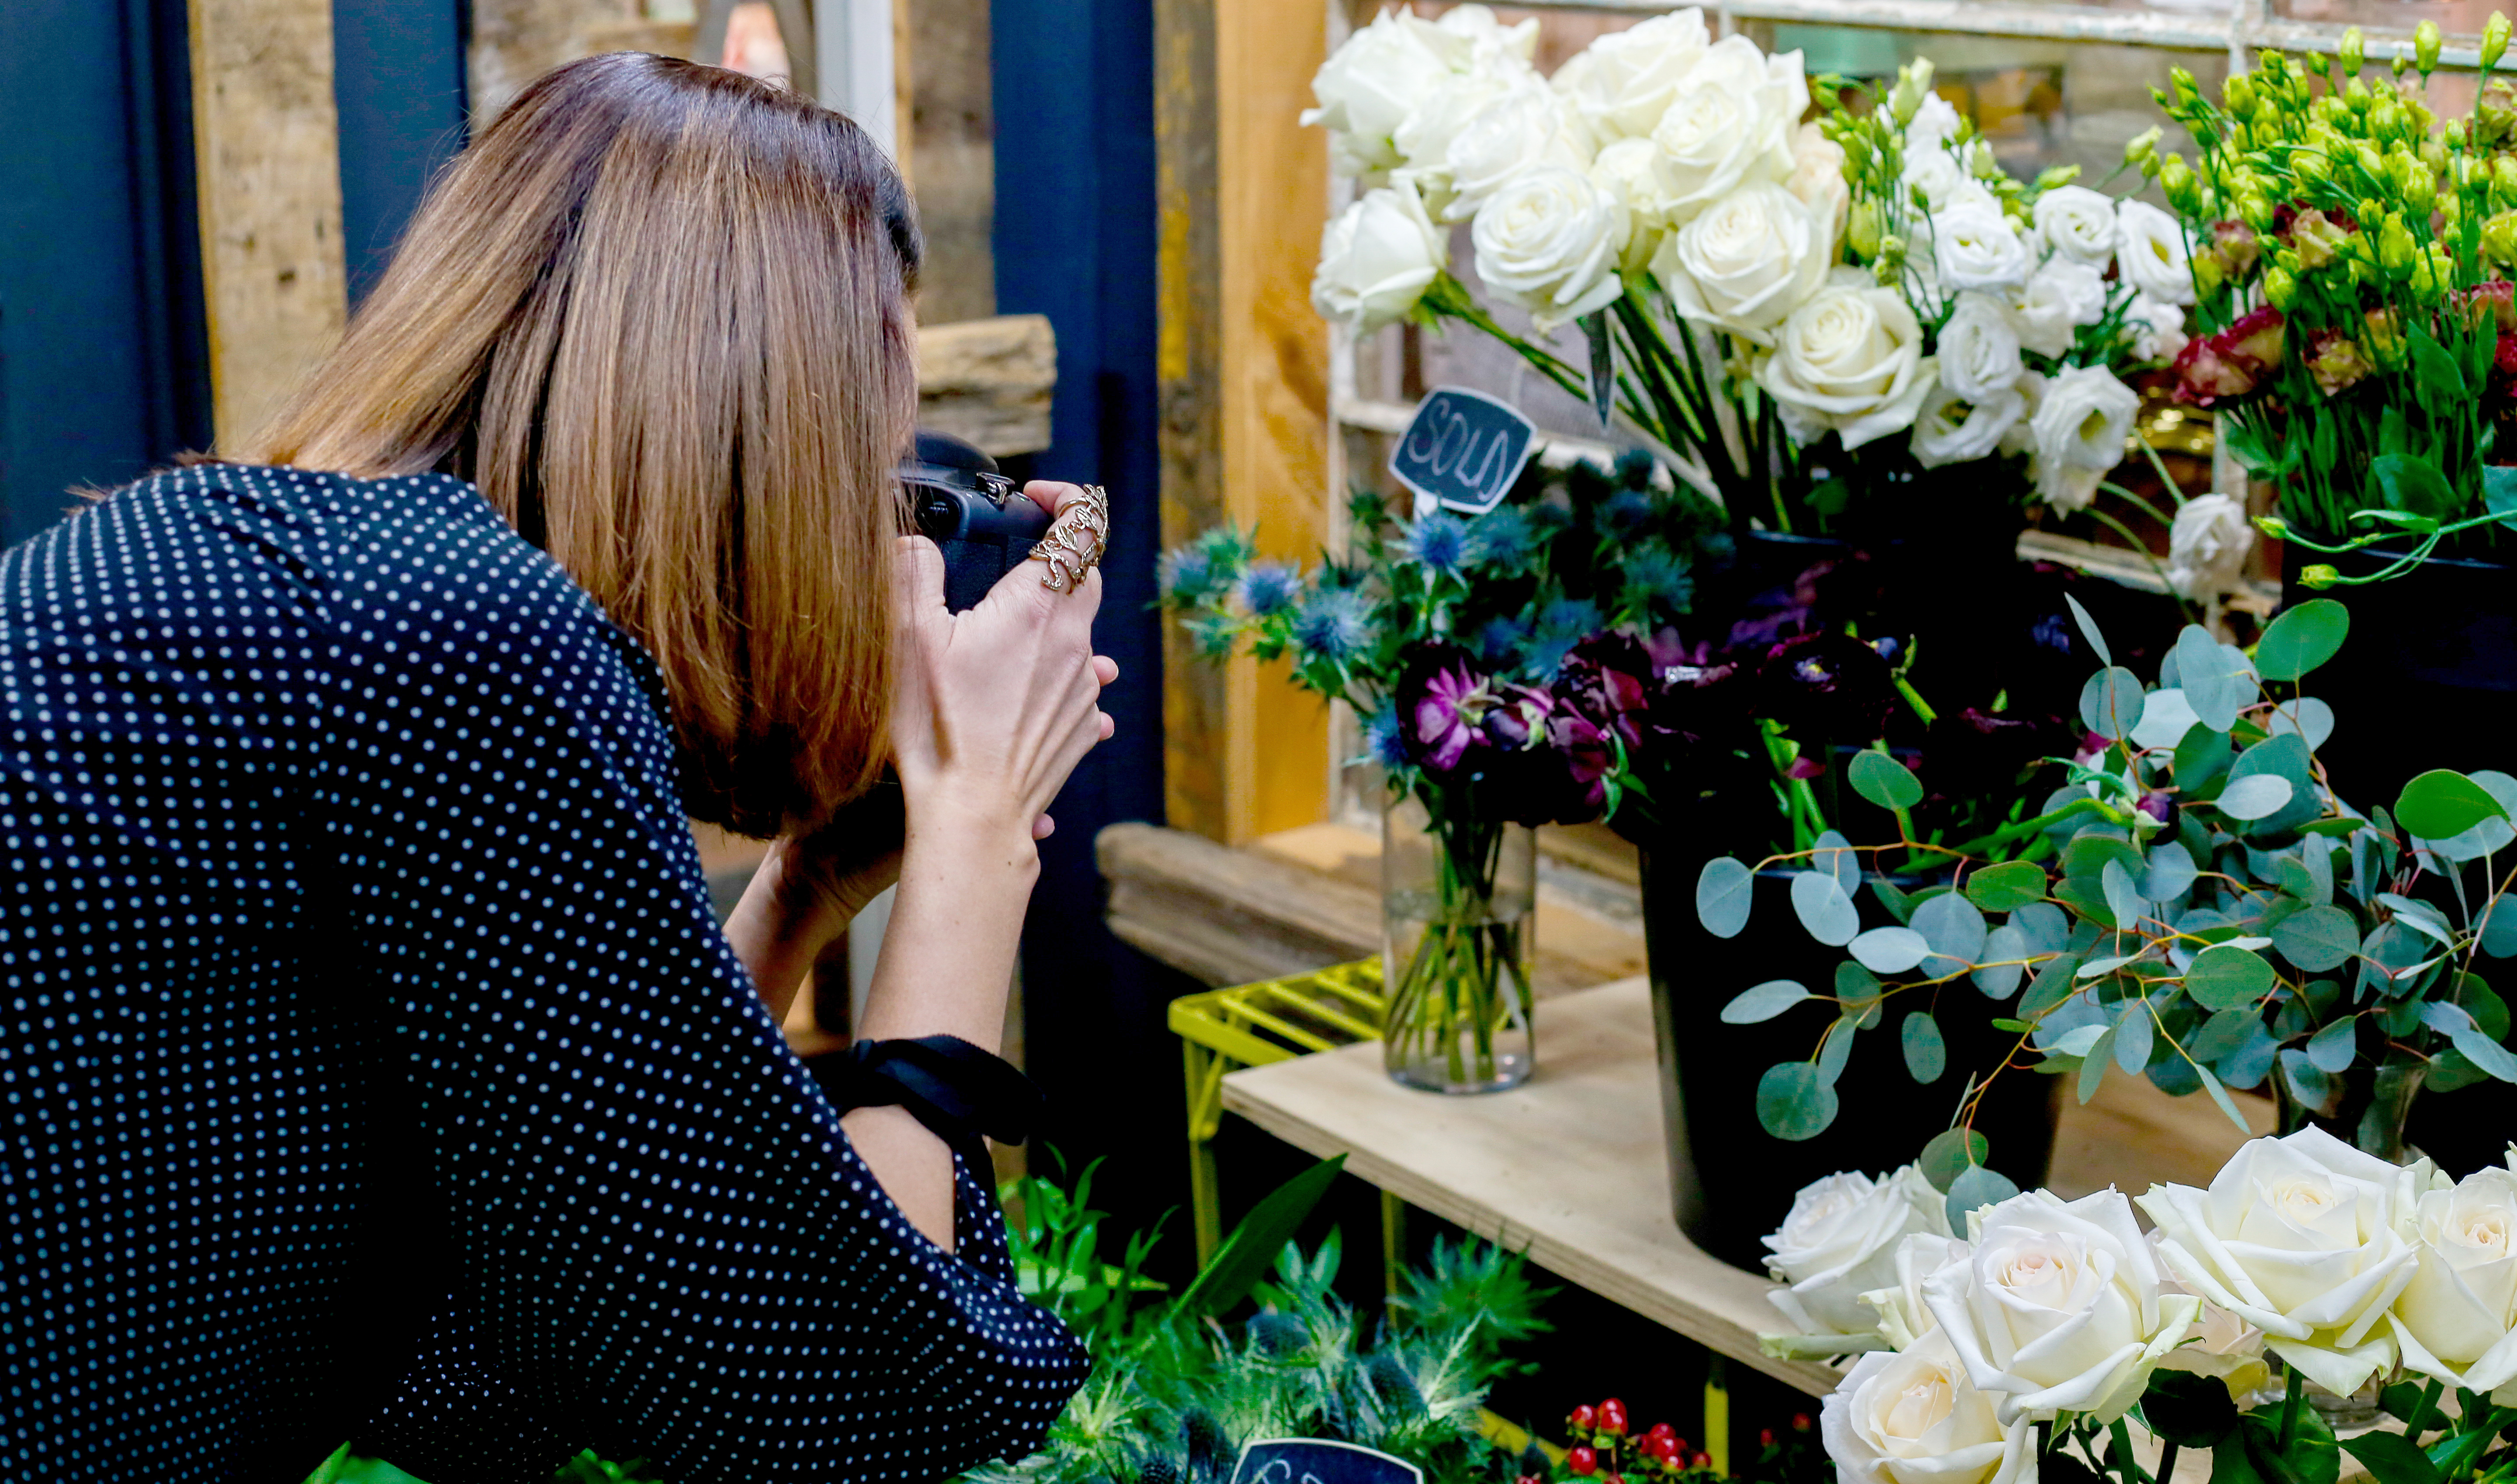
flower, plant, table, flowerpot, botany, blue, petal, houseplant, yellow, flower arranging, bouquet, summer, artificial flower, street fashion, eyewear, rose, electric blue, event, annual plant, floristry, cut flowers, floral design, retail, garden, flowering plant, spring, grass, Luggage and bags, bag, rose family, handbag, centrepiece, room, sitting, yard, wildflower, ceremony, artwork, t shirt